Lisgoold GAA

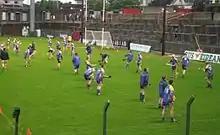
2008 County Final Warm-up

Panel: Ciaran Cronin, Kevin O'Shea, Barry Stack, Mike O'Shea, Patrick O'Mahony, Kevin O'Loughin, Owen Hegarty, Barry Ahern, Charles Smart, Conor Walsh, Paul Stack, Denis O'Brien, Maurice Mulcahy, Noel Connery, Finbarr Brosnan, Donal O'Leary, John Cronin, Jonathon O'Shea, Maurice O'Connell, Robert Smart, Jer O'Connell, Wayne Kingston, Liam Foley, Jamie Woods, Alan Conroy, Patrick Connery, Noel O'Riordan, Darren Stack, Barry Guilly, Mike O'Riordan, Patrick Geary.